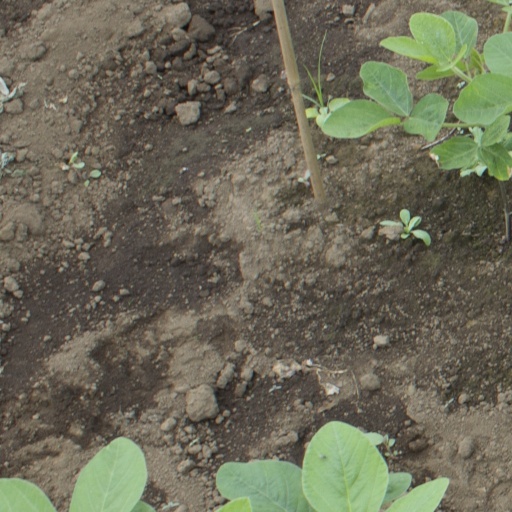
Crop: soybean